VMFA-214

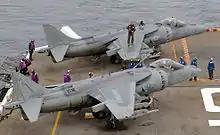
AV-8Bs of VMA-214 on USS "Peleliu" in 2005

In January 1956, the Black Sheep again received the order to "get ready." This time, the circumstances were less demanding. In the ensuing fifteen months, the Black Sheep covered all aspects of Marine aviation. On 31 December 1956, the squadron was redesignated Marine All Weather Fighter Squadron-214, flying the Banshee. The buildup included instrument flying, bombing, rocketry, strafing, air-to-air gunnery, field carrier landing practice, high and low altitude special weapon drops, and carrier qualifications. VMF(AW)-214 became the first Marine squadron to be qualified in special weapons delivery, in February 1957.